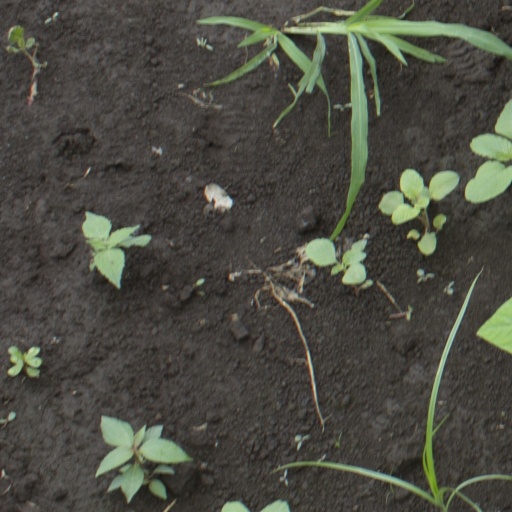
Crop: soybean